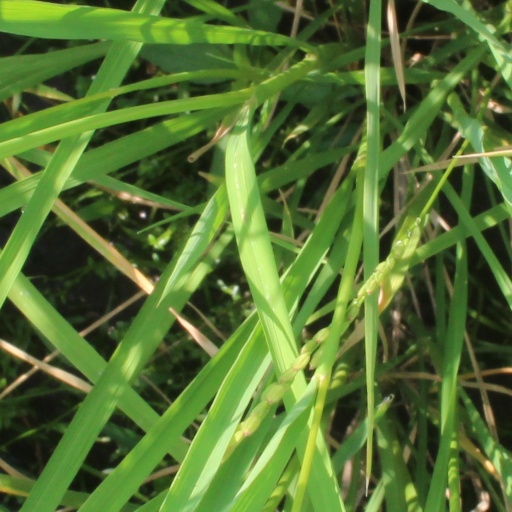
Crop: rice